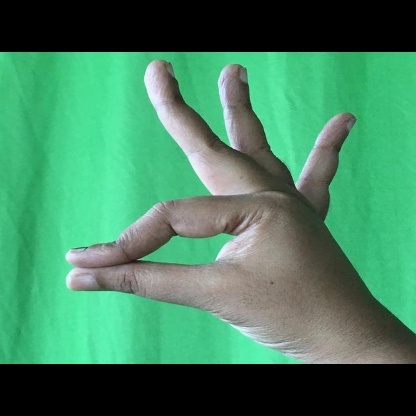
Mudra: Hamsasyam